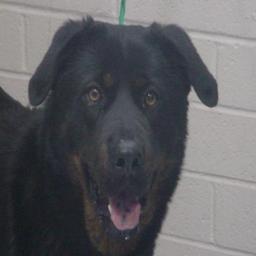
Animal: dogs